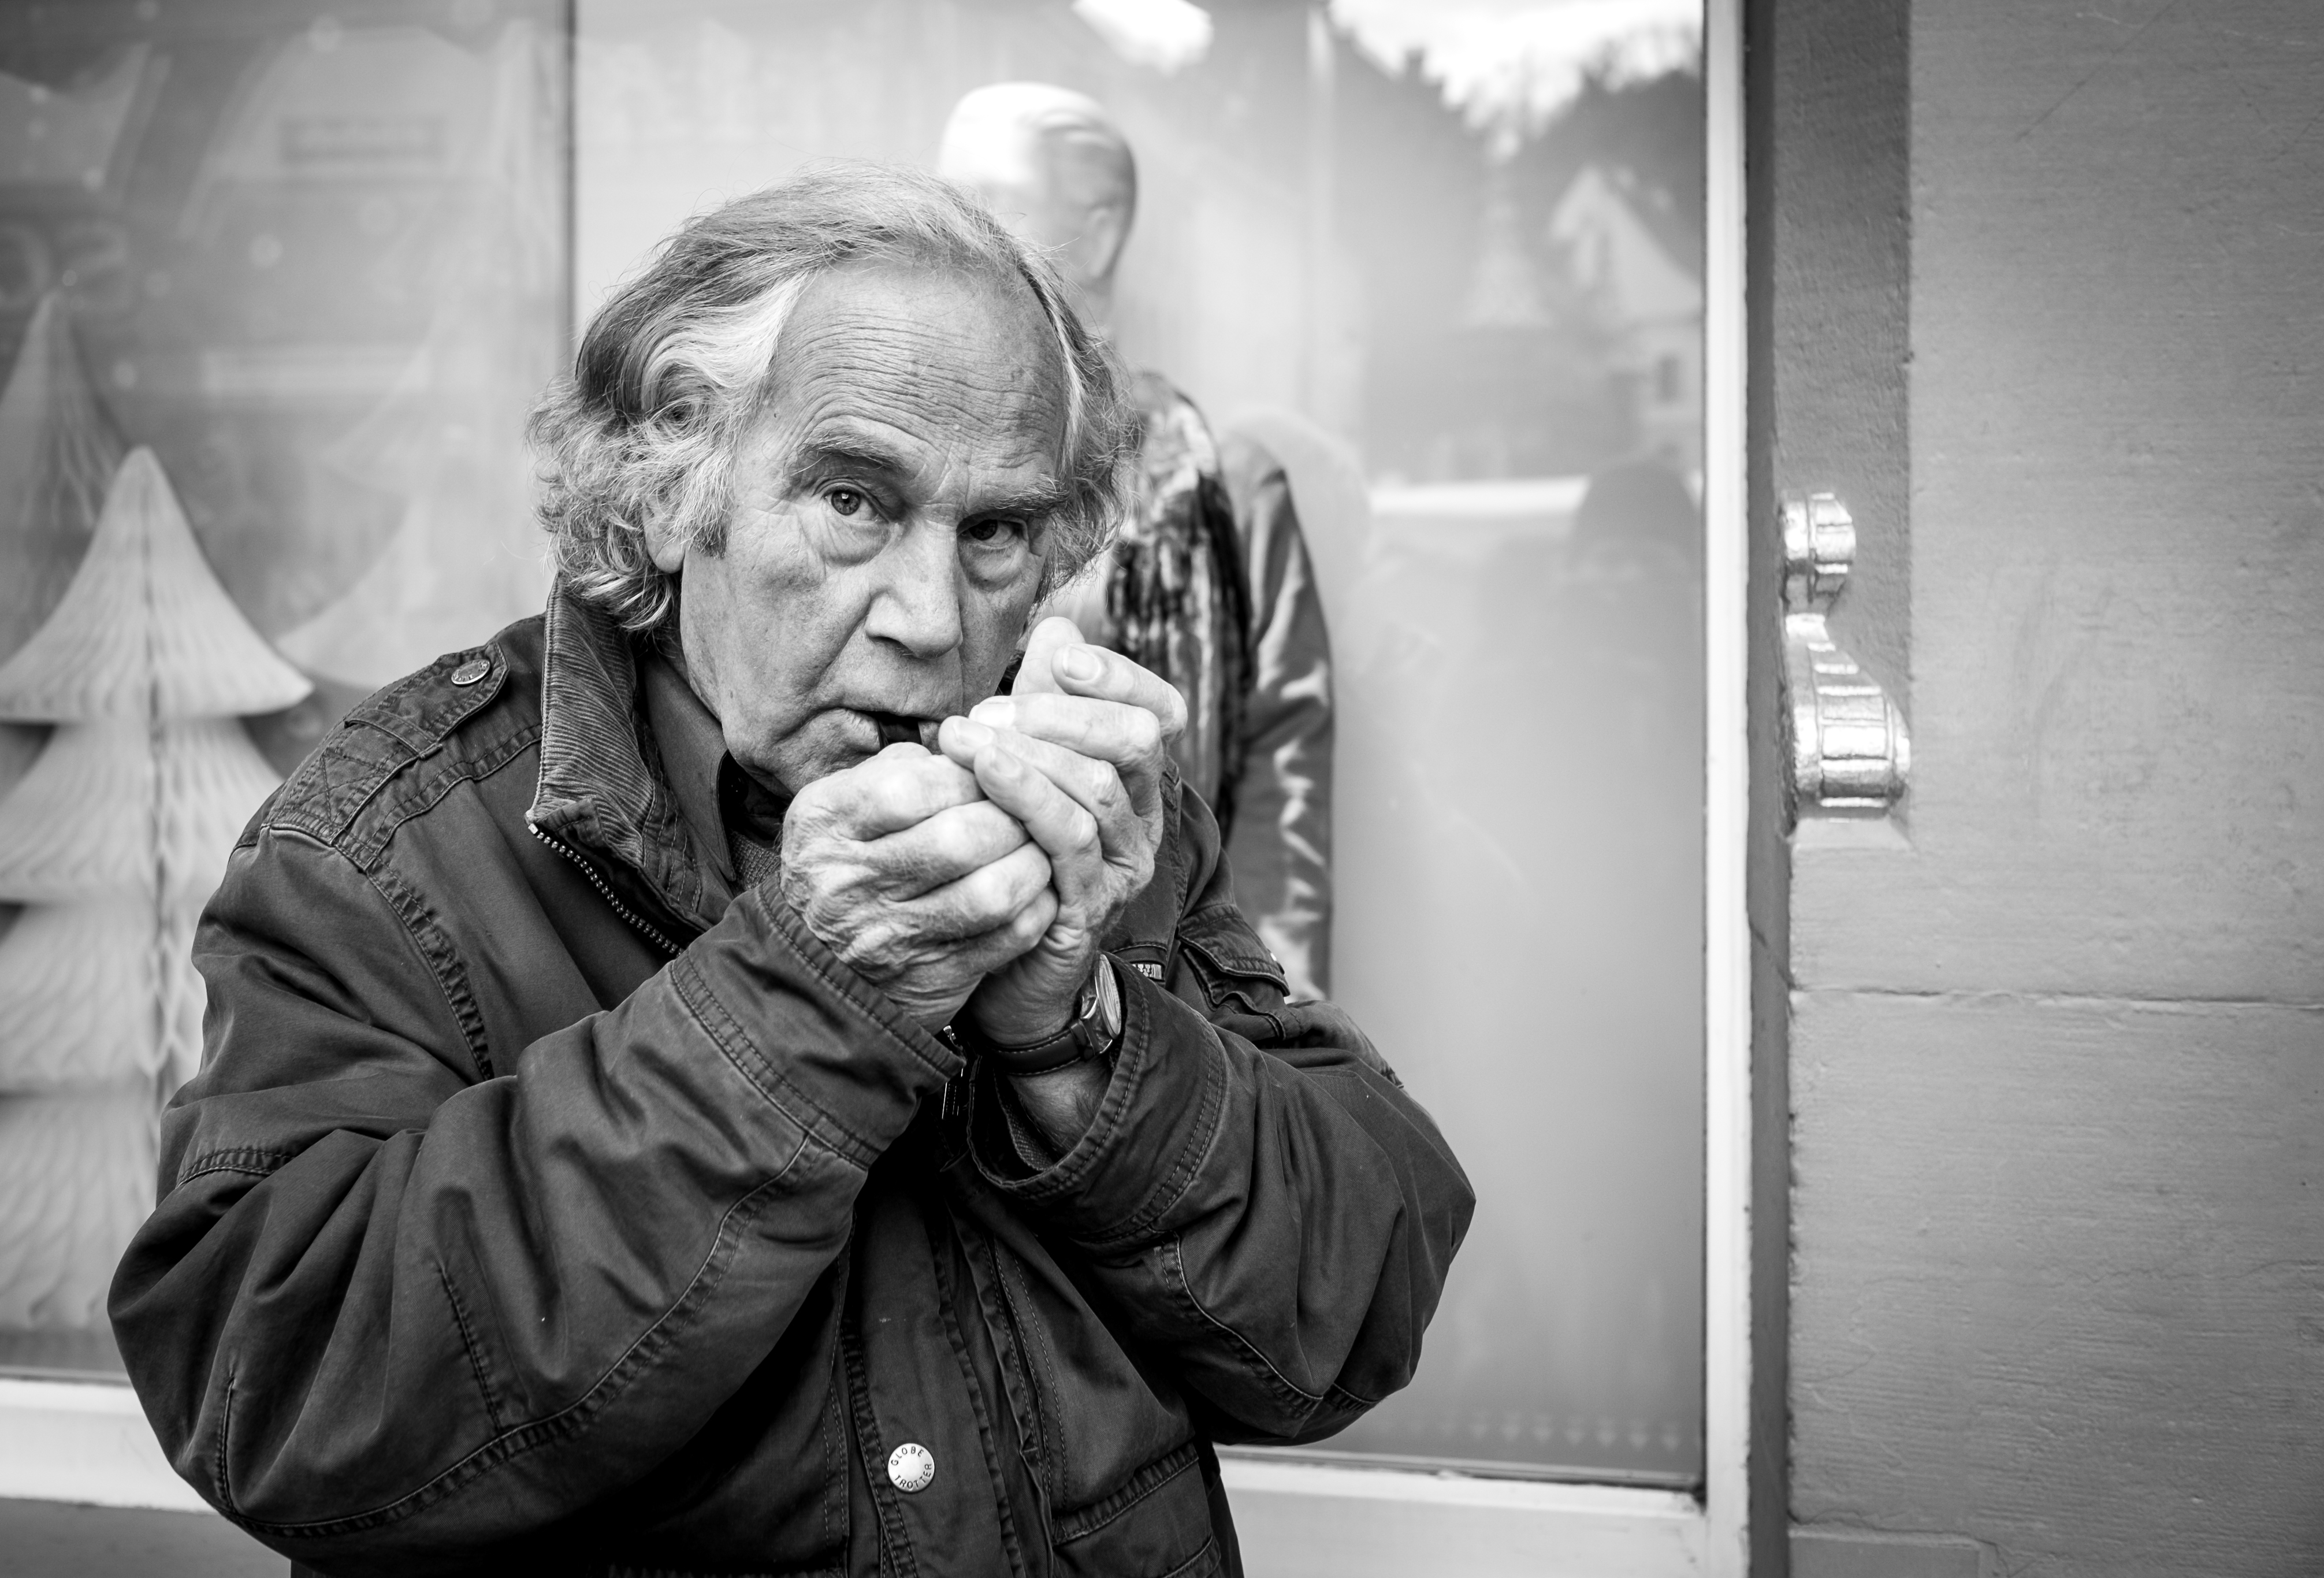
man, person, black and white, white, street, photography, smoke, portrait, black, monochrome, photograph, germany, deutschland, fotografie, schwarz, grn, weis, einfarbig, freiburg, rauchen, monochrom, alexander, strasen, burghardt, monochrome photography